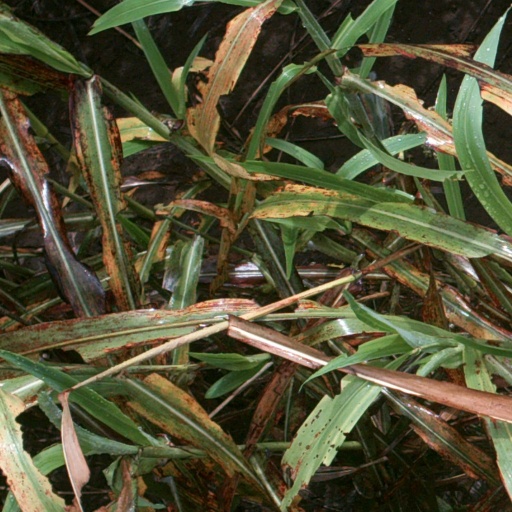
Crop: sorghum